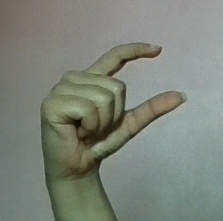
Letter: dal